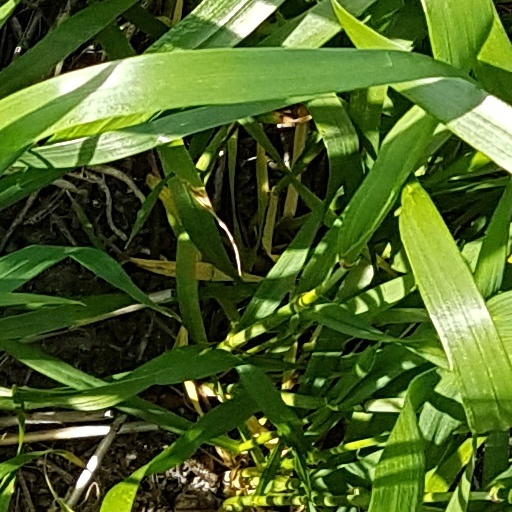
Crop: wheat